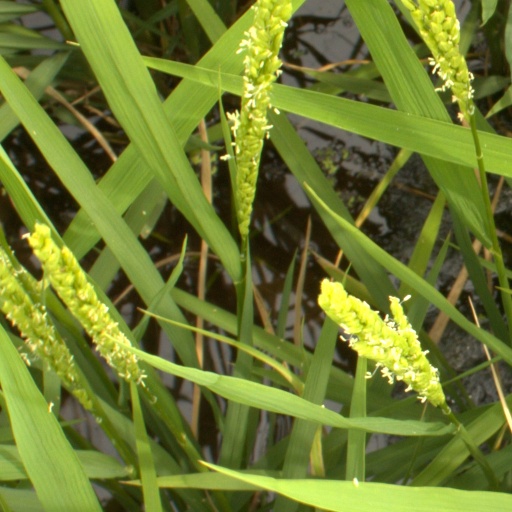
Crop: rice